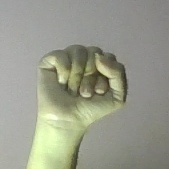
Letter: saad